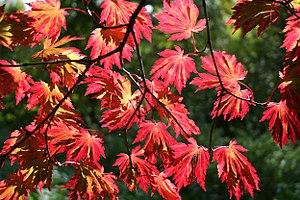
Feuilles d’ érable du Japon var